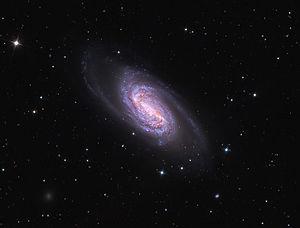
NGC 2903 est une galaxie spirale barrée située dans la constellation du Lion à environ 25 millions d'années-lumière de la Voie lactée. Sa taille réelle est d'environ 90000 années-lumière. Elle a été découverte par l'astronome germano-britannique William Herschel en 1784. La base de données NASA/IPAC et le professeur Seligman classent cette galaxie comme une spirale intermédiaire, mais les images prises par le télescope spatial Hubble montrent clairement la présence d'une barre traversant le centre de la galaxie.